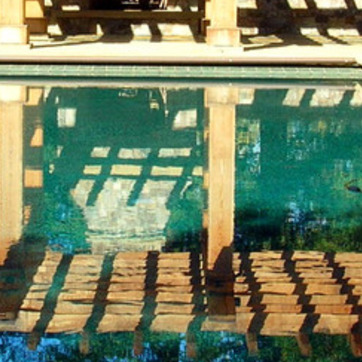
Material: water